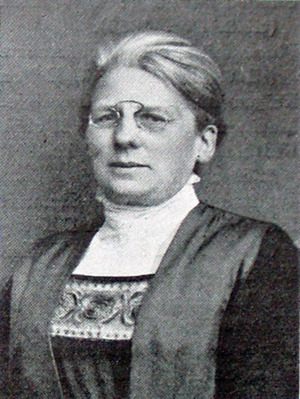
Cette liste de femmes ministres danoise recense, par cabinet, toutes les femmes qui ont été membres d'un gouvernement depuis les années 1920, mais surtout depuis les années 1980. Elles constituent dans un premier temps des exceptions au sein de la vie politique nationale.
Nina Henriette Wendeline Bang, née Ellinger le 6 octobre 1866 à Copenhague au Danemark et morte le 25 mars 1928 dans la même ville, est une historienne et femme politique danoise. Elle est ministre de l'Éducation entre le 1924 et 1926 dans le gouvernement du ministre d'État Thorvald Stauning, le premier cabinet entièrement social-démocrate de l'histoire du Danemark.
Cette liste de premières femmes ministres recense, par pays, toutes les femmes qui ont été les premières femmes membres d'un gouvernement depuis les années 1910. Elles constituent alors des exceptions au sein de la vie politique mondiale, jusqu'à l'amorce d'une accession plus facile aux femmes au cours des années 1970 et 1980 avant une forme de généralisation de la féminisation des fonctions pendant les années 2000 et 2010.